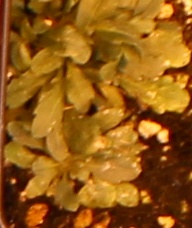
Label: Horseweed